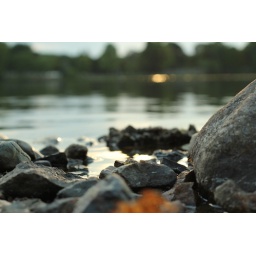
rocks by the lake